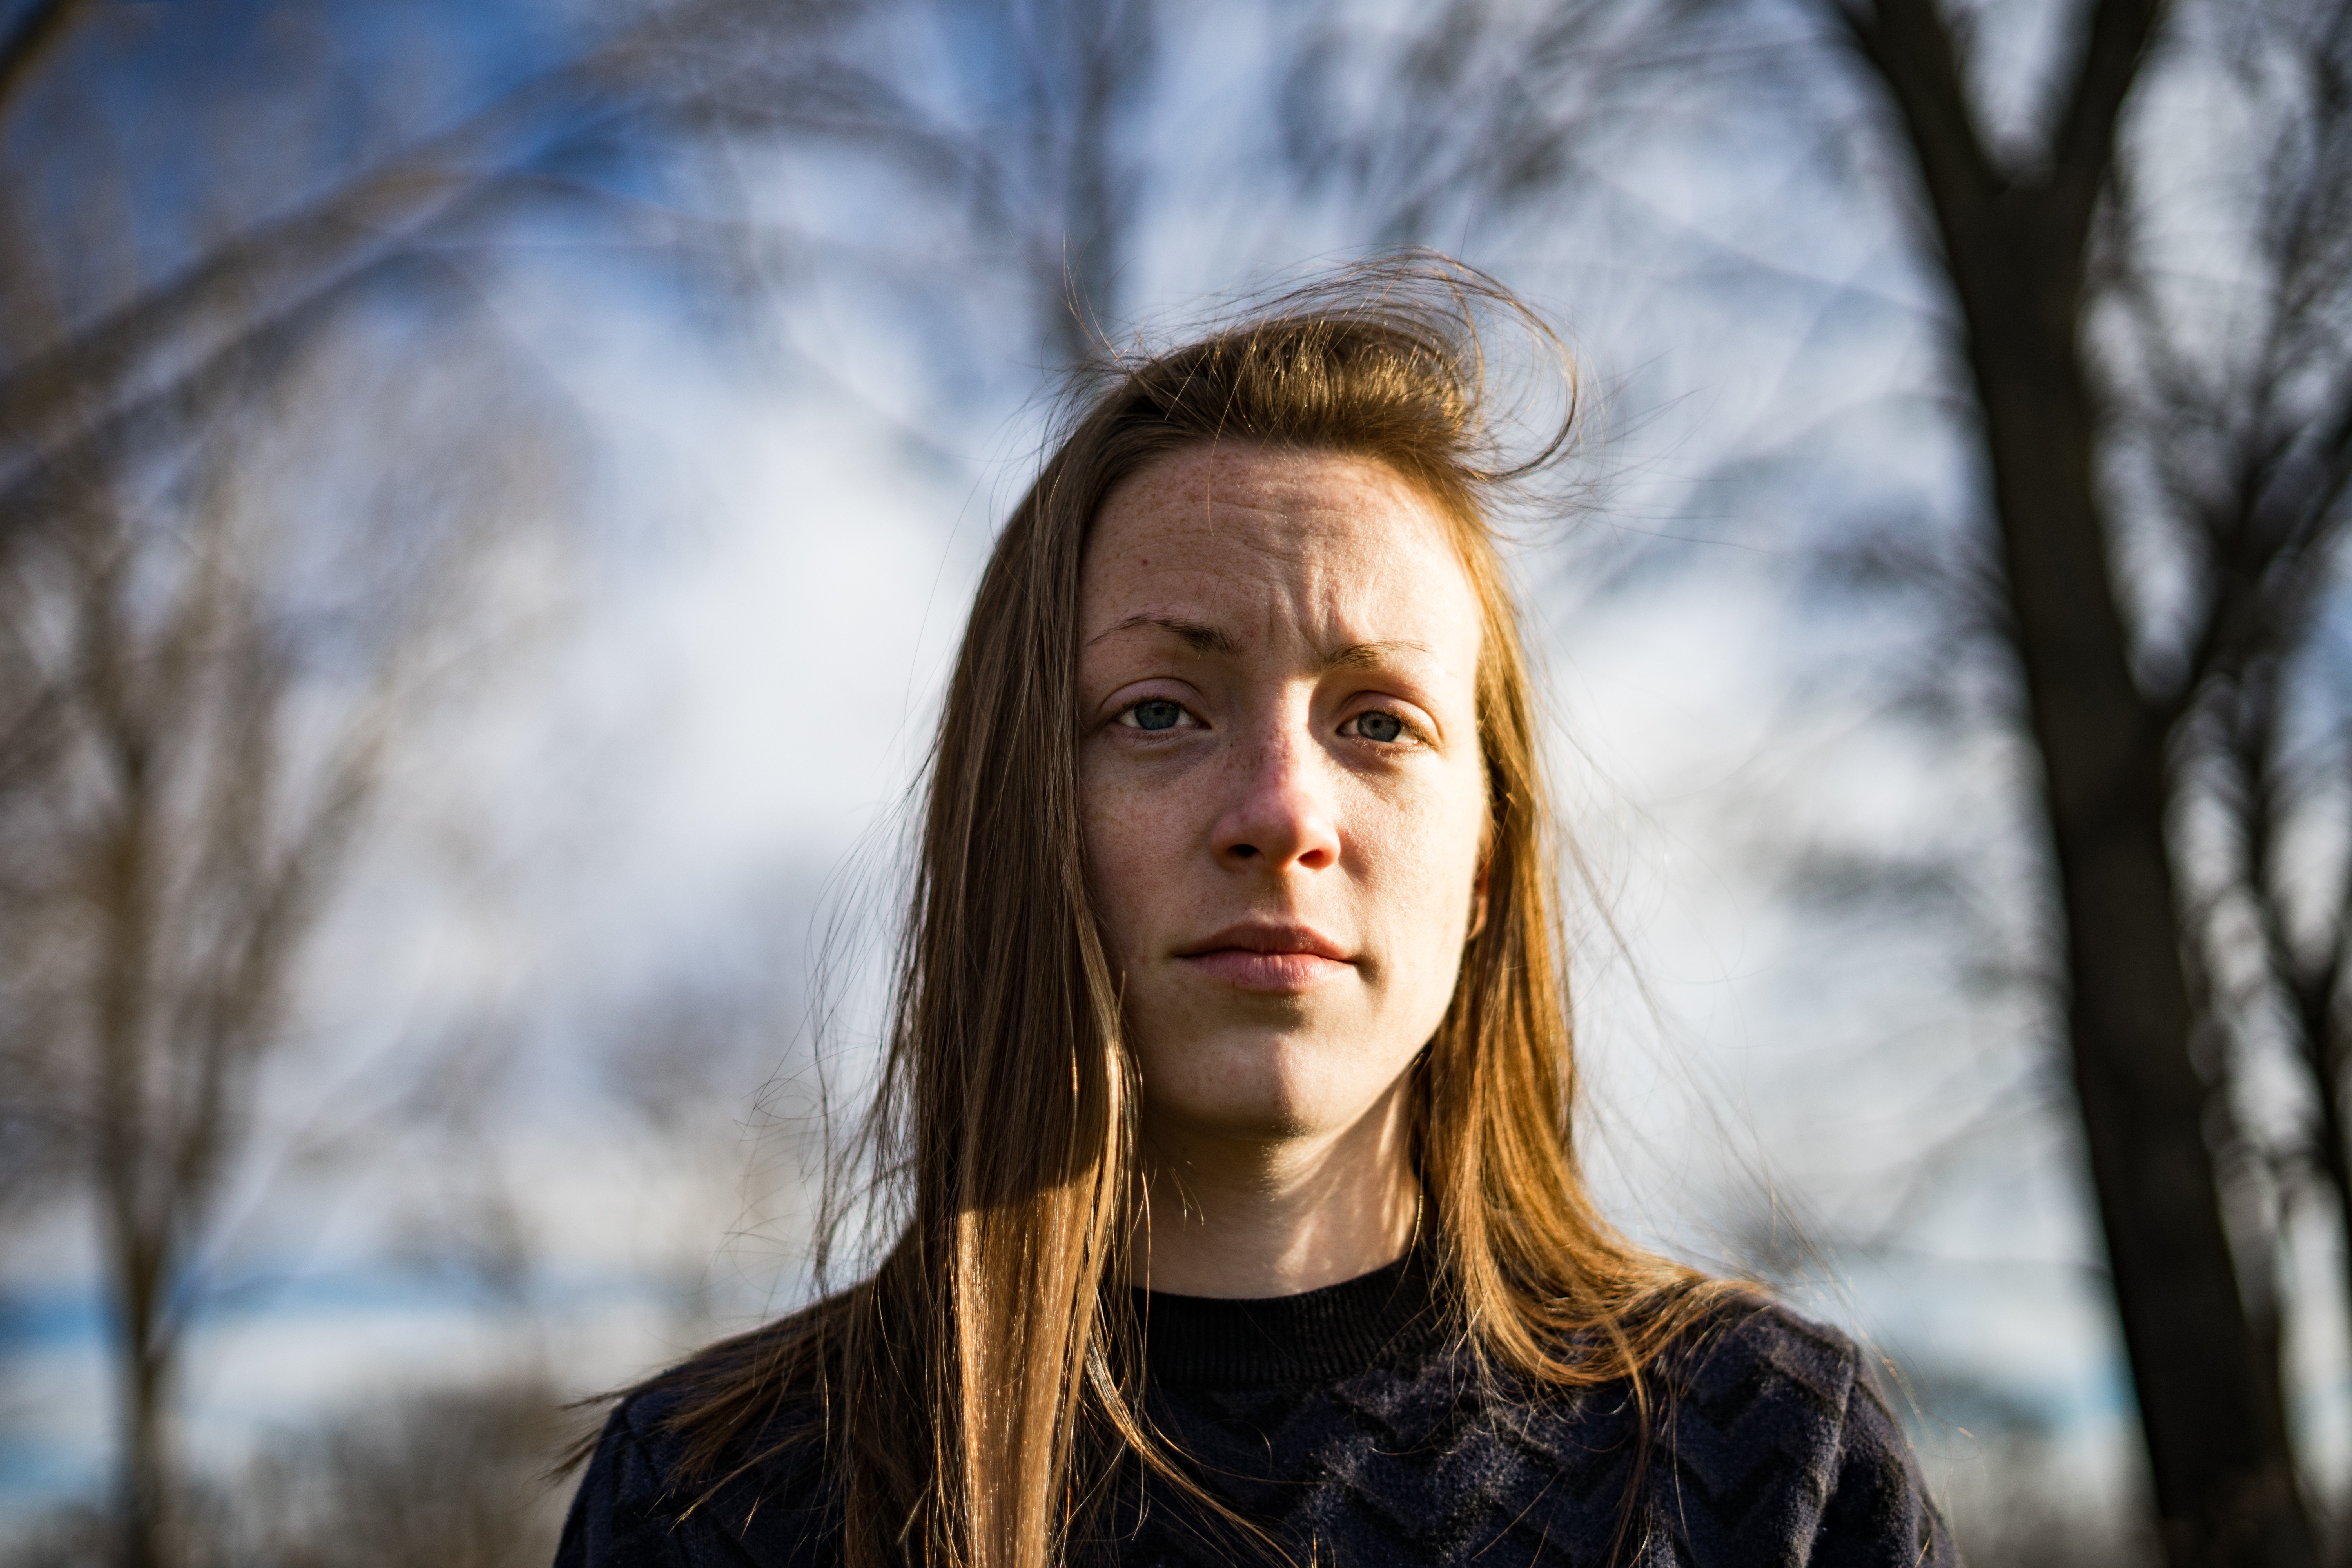
tree, forest, person, snow, winter, girl, woman, hair, photography, sunlight, female, portrait, model, spring, autumn, fashion, lady, facial expression, season, smile, caucasian, beauty, photo shoot, portrait photography